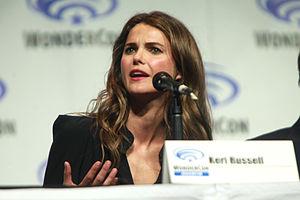
Keri Lynn Russell, parfois crédité sous le nom de Keri Russell, née le 23 mars 1976 à Fountain Valley, en Californie, aux, est une actrice et danseuse américaine.
Austenland est une comédie romantique américano-britannique coécrite et réalisée par Jerusha Hess et sortie en 2013. Il s'agit de l'adaptation du roman de Shannon Hale, Coup de foudre à Austenland.